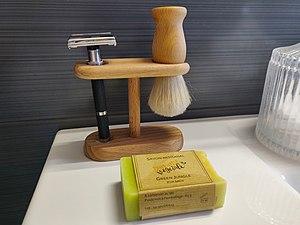
Kit de rasage traditionnelle
Le blaireau est une brosse utilisée pour appliquer du savon à barbe sur un visage avant de le raser. Traditionnellement fabriqué en poils de blaireau, il existe aussi en soies de sanglier, en crin de cheval ou encore en poils synthétiques.